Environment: lab
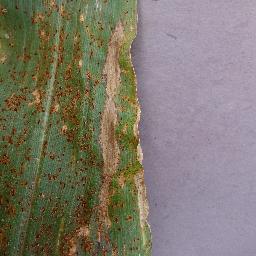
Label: northern_corn_leaf_blight